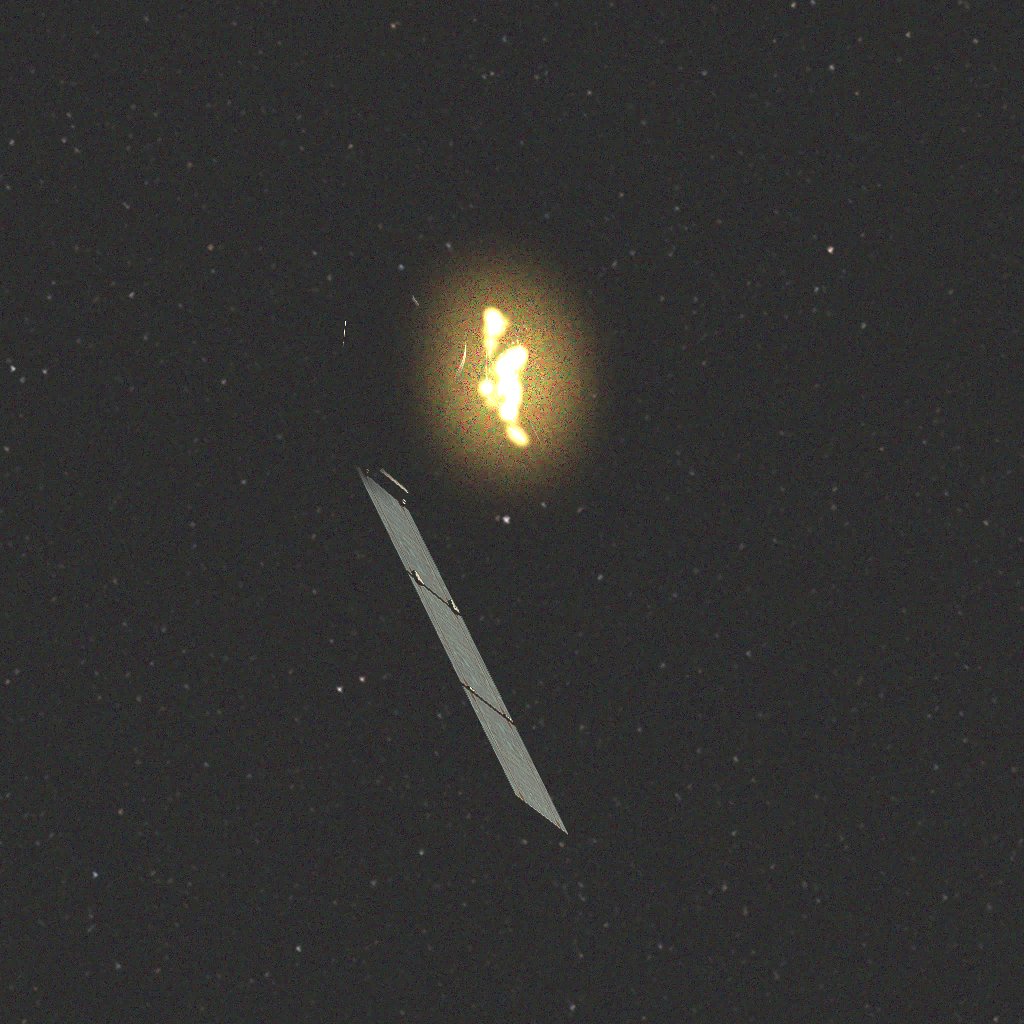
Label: earth_observation_sat_1